Nyorai

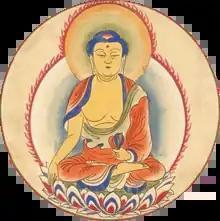

The Buddhist honorific "Nyorai" is the Japanese translation of "Tathāgata", a Sanskrit and Pali compound word whose exact meaning is uncertain. It was widely used in Indian religions other than Brahmanism as a term of respect for religious figures of exceptional stature, but it ended up being used only by Buddhism. Sanskrit grammar offers two possibilities for breaking up the compound: either "tathā" (thus) and "āgata" (come) or "tathā" (thus) and "gata" (gone), and Buddhist commentaries offer as many as eight different interpretations of its meaning. The most widely accepted is “one who has thus (tathā) gone (gata)” or “one who has thus (tathā) come (āgata)”, signifying that Buddha himself was no more than one in a long series of persons in the past and future to achieve enlightenment, and teach others how to do the same.